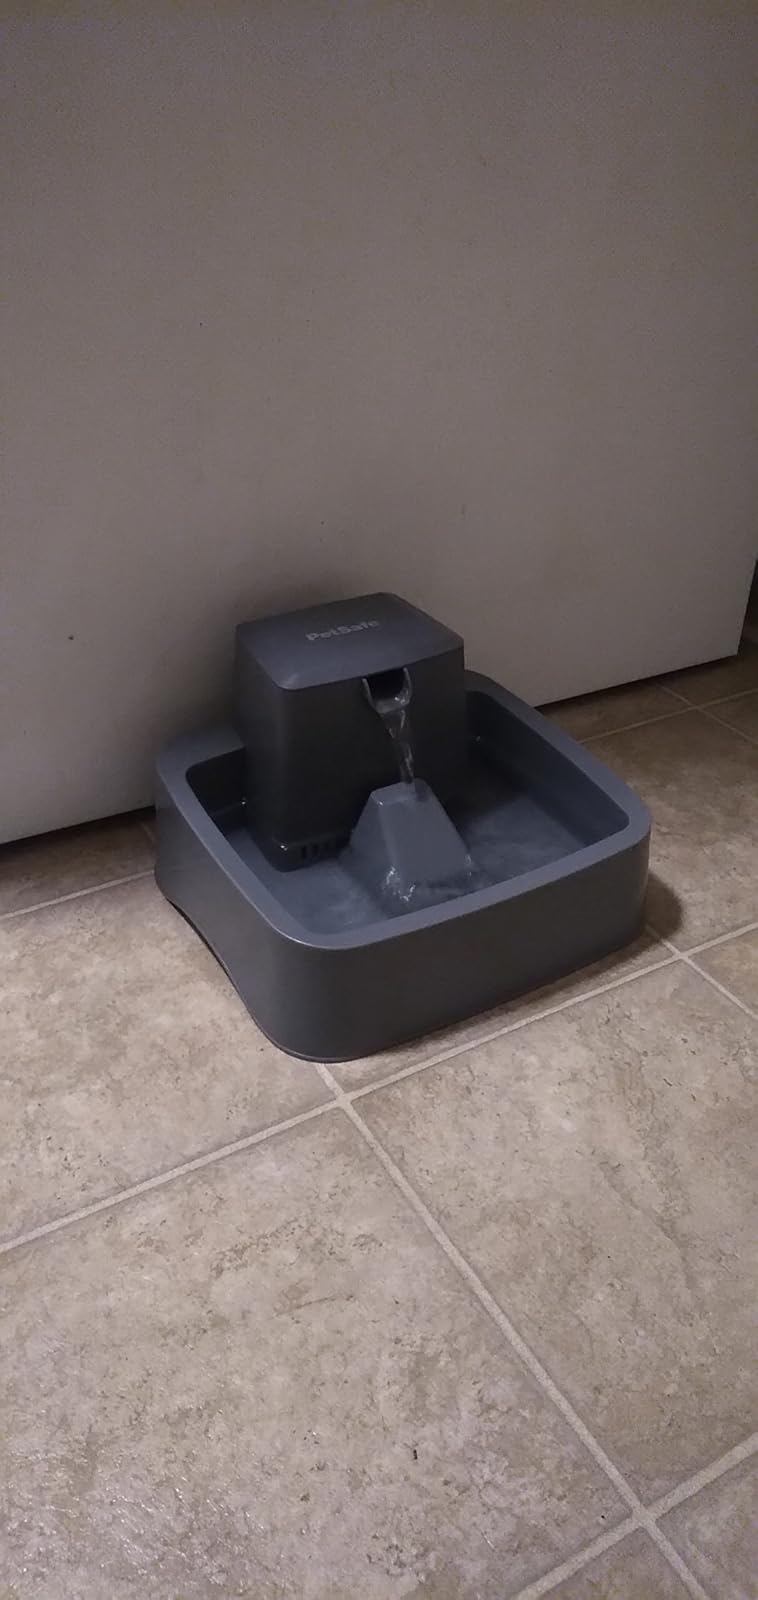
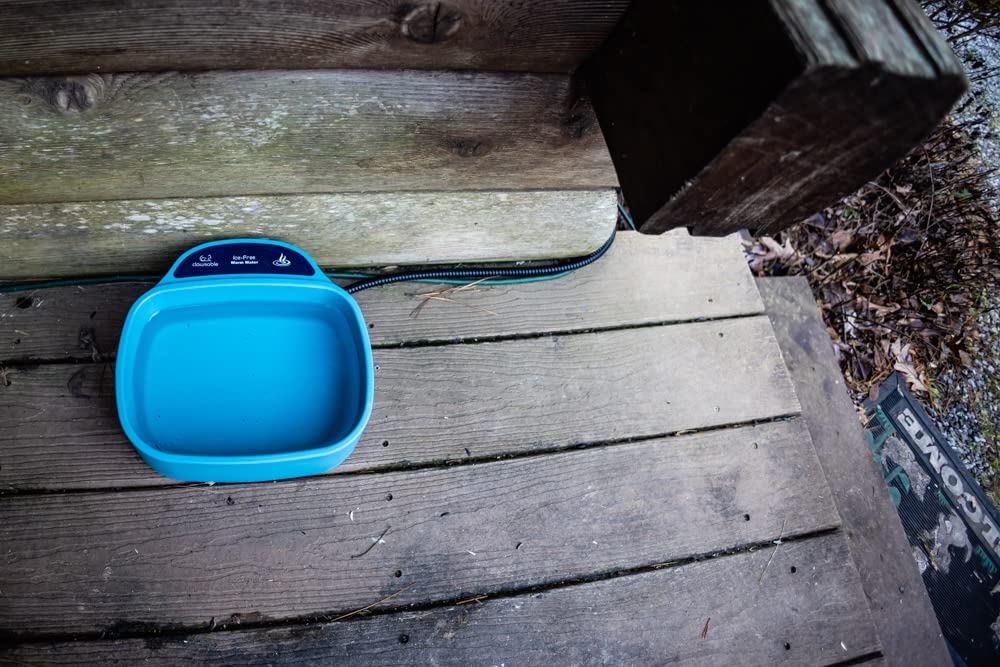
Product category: items_bowl
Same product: no